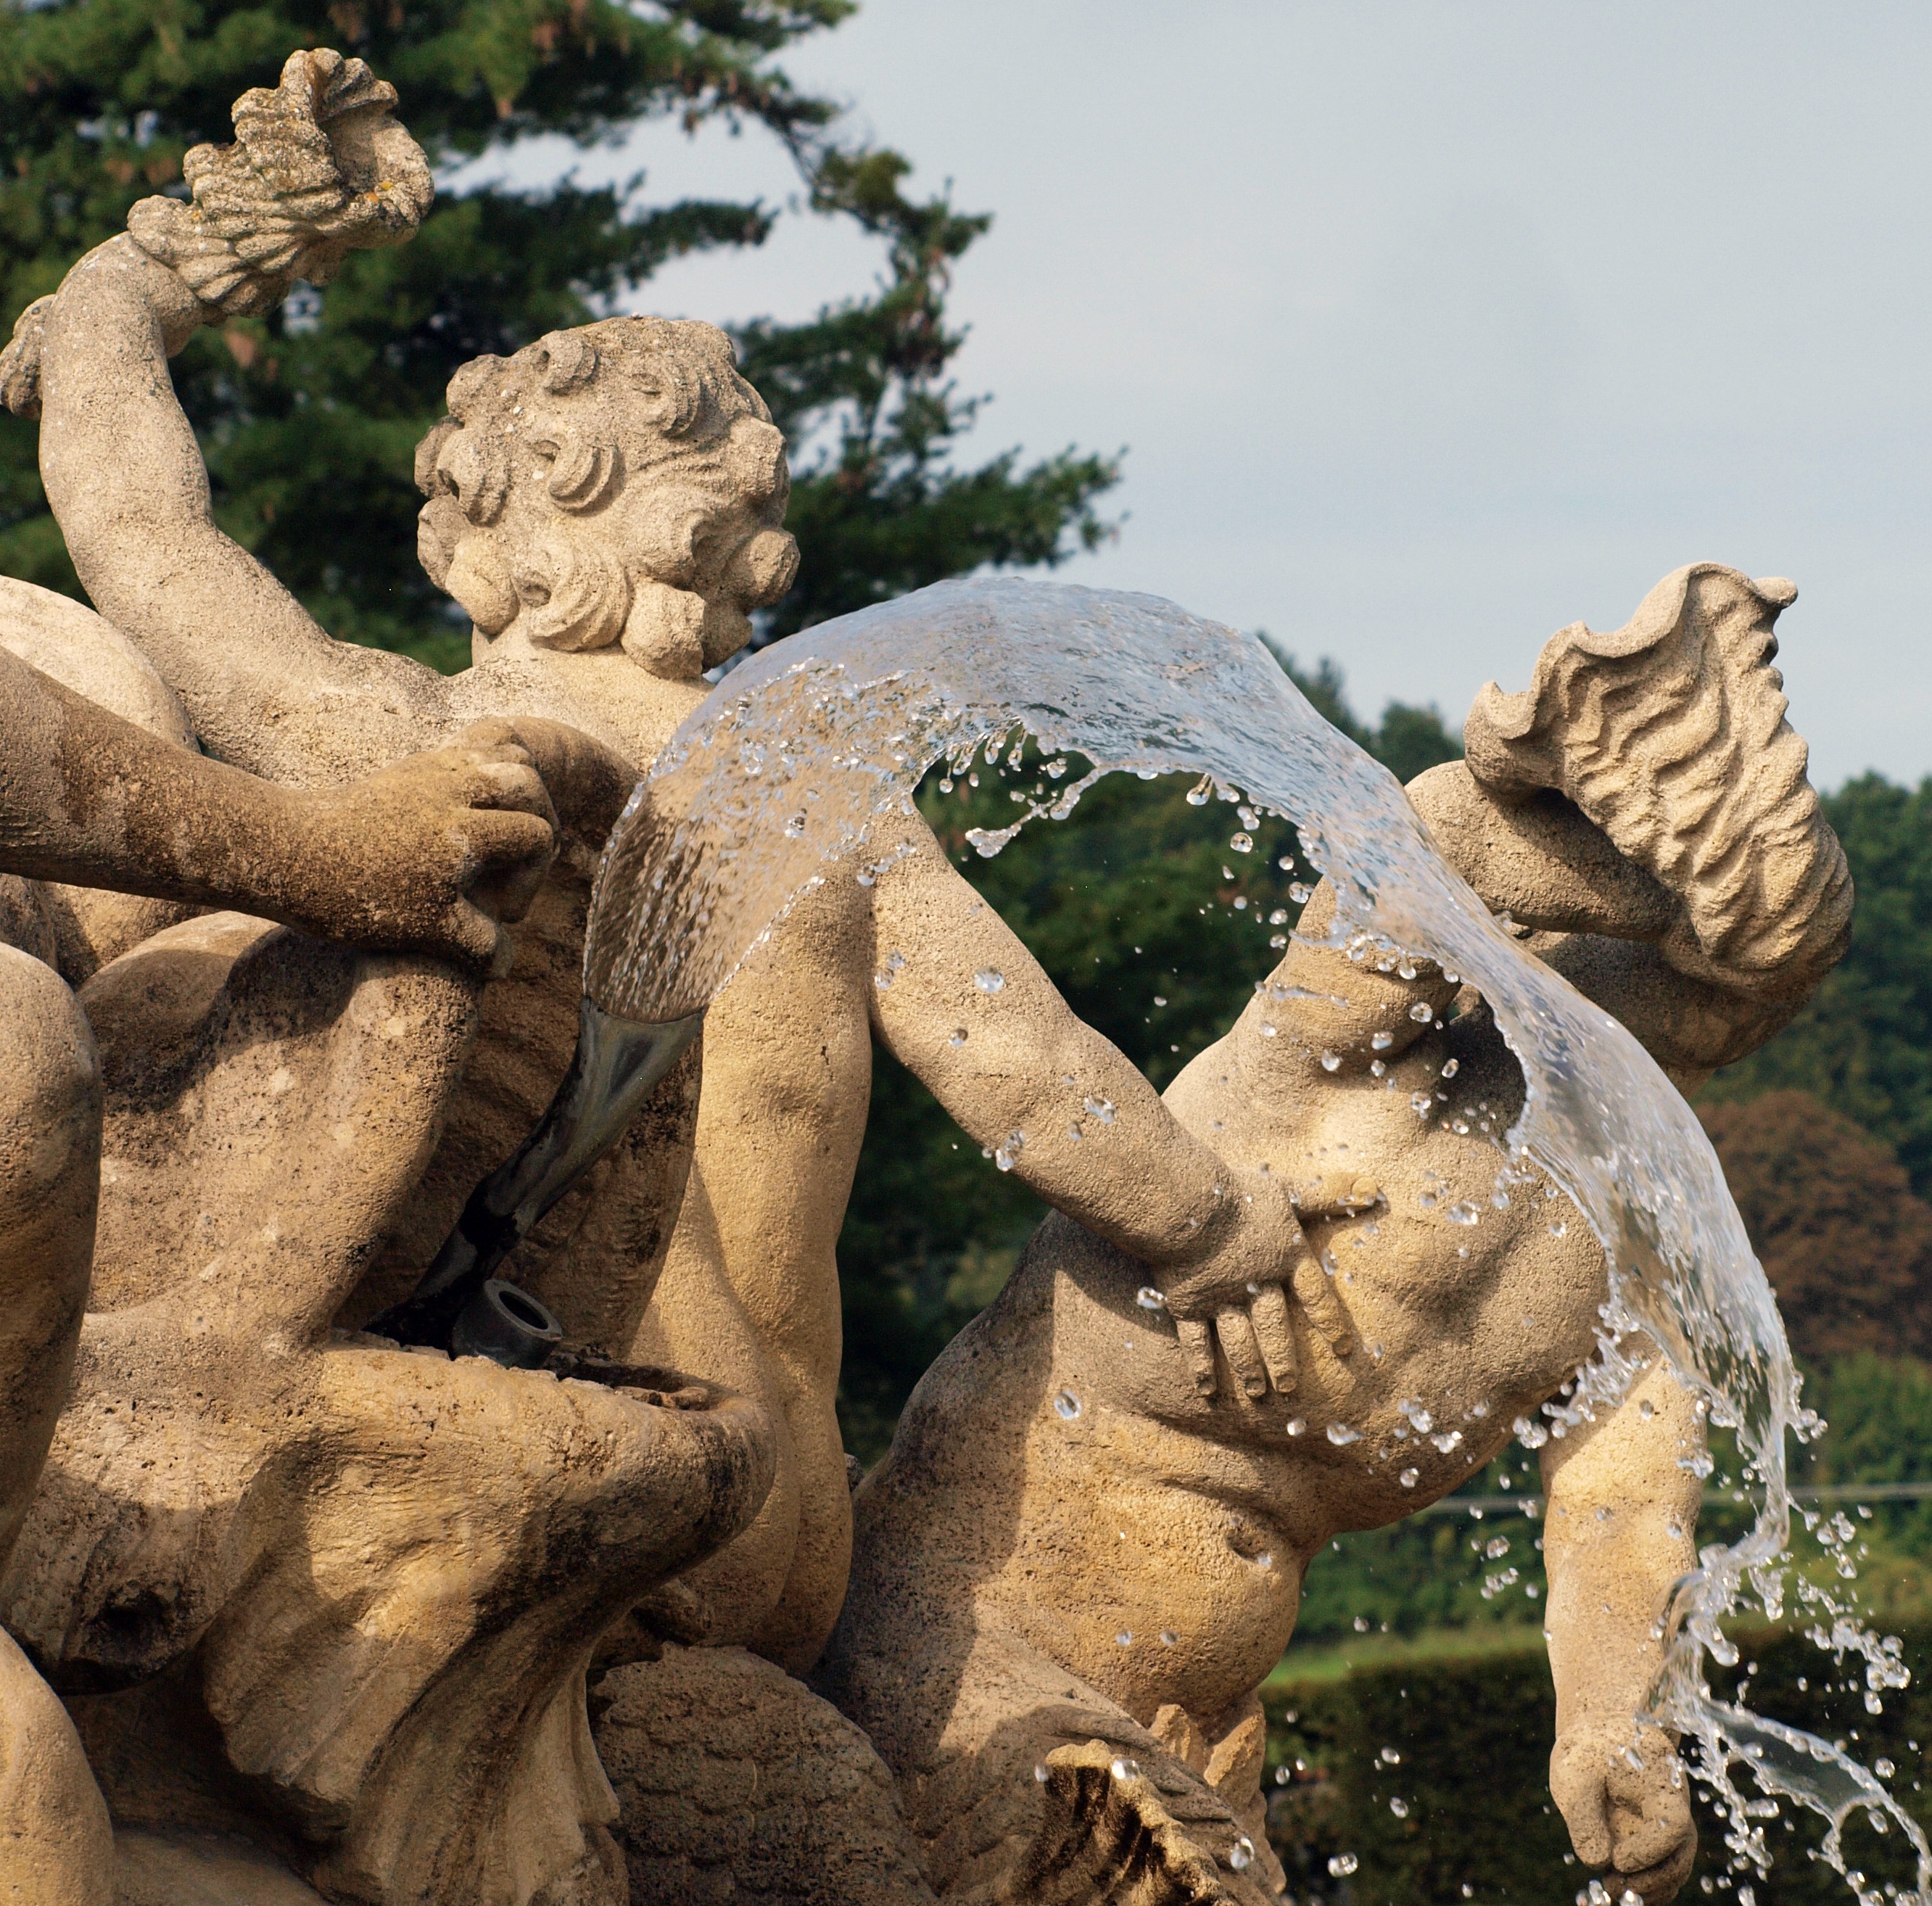
tree, water, grass, rock, monument, statue, sculpture, art, temple, fountain, carving, stone carving